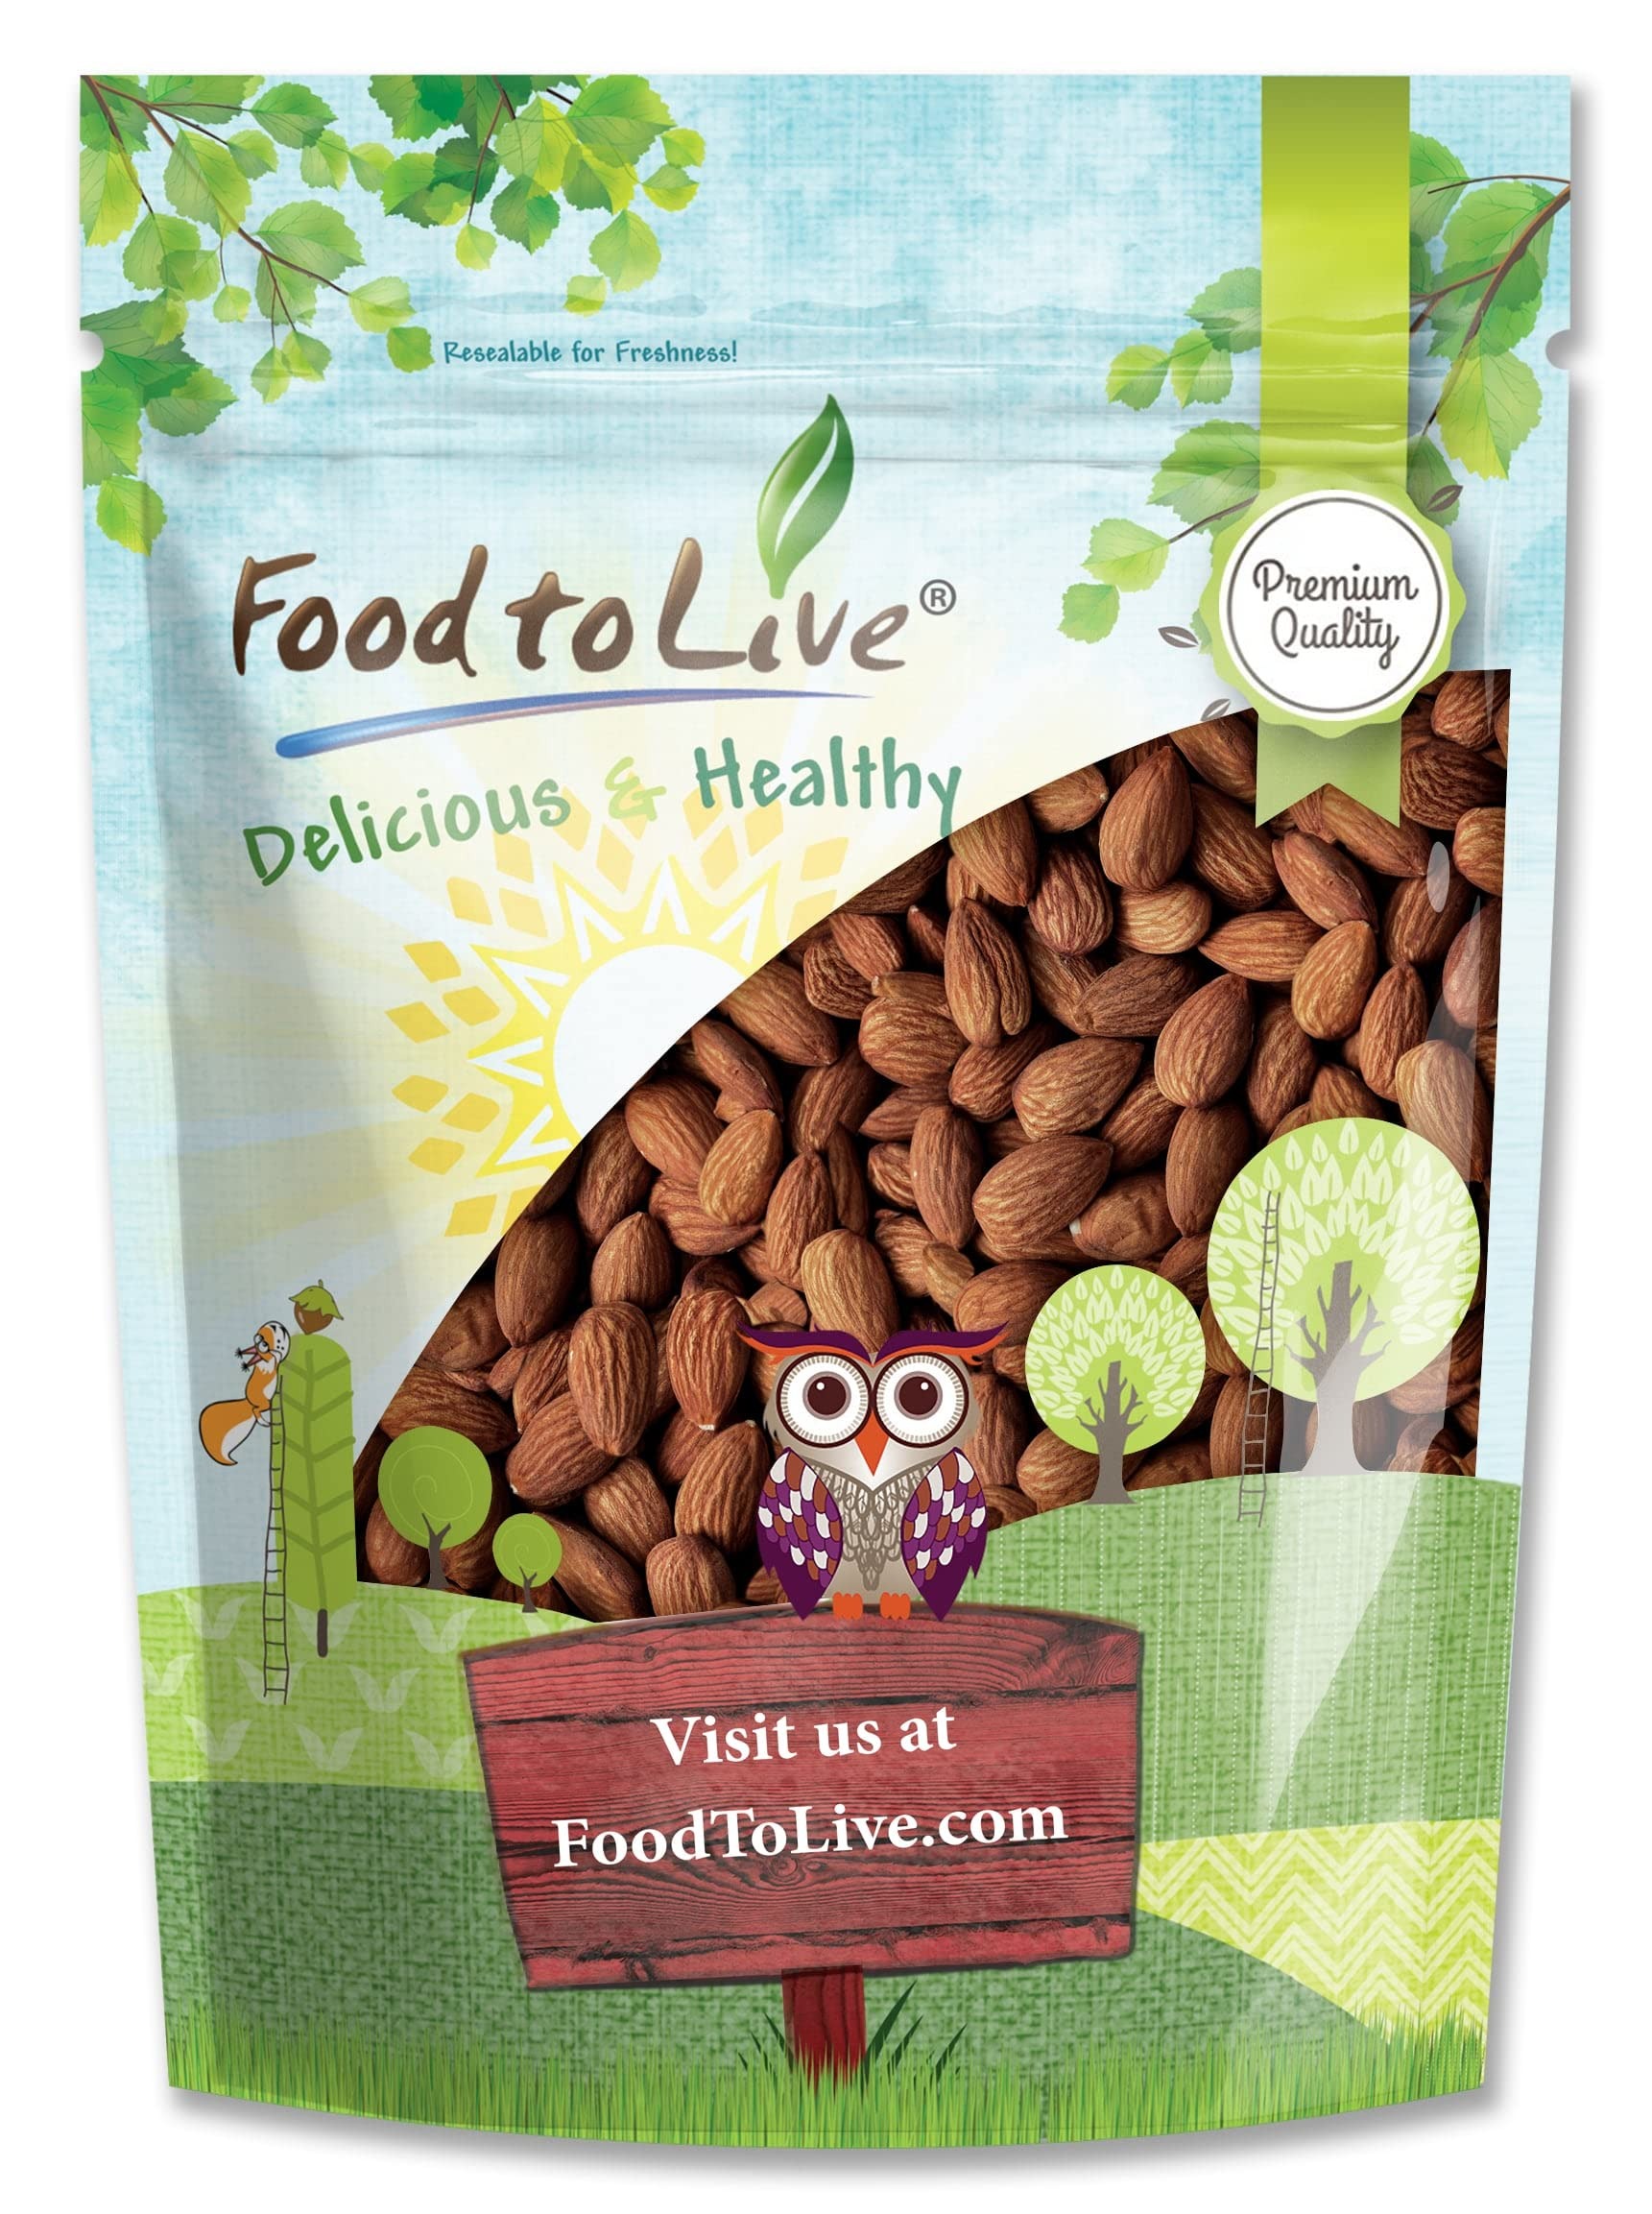
Item Name: Food to Live Food to Live Dry Roasted California Almonds, 2 Pounds Oven Roasted Whole Nuts, Unsalted, No Oil Added, Vegan, Kosher. Good Source of Protein and Vitamin E. Great Keto-Friendly Snack
Bullet Point 1: ✔️ PREMIUM QUALITY & KOSHER: Our Dry Roasted Whole California Almonds are of premium quality. Moreover, they are Kosher, keto-friendly, and suitable for vegans.
Bullet Point 2: ✔️ OVEN-ROASTED WITH NO OIL & SALT ADDED: We roast whole almonds in the oven at low temperatures with neither oil nor salt to maintain their nutrients. But also, it gives them a crisp texture and a unique nutty flavor.
Bullet Point 3: ✔️ SUPER NUTRITIOUS: Dry Roasted Unsalted Almonds provide you with a boost of energy derived from nutrients. They contain high levels of Vitamin E, Riboflavin, Manganese, Copper, Phosphorus, and Magnesium. Besides, roasted almonds are a great source of protein and fiber.
Bullet Point 4: ✔️ SNACK & INGREDIENT: Dry Roasted & Unsalted Almonds are a portable snack, topping for desserts, ice-creams, porridges, or salads. As an ingredient in sweet dishes, roasted almonds can be added to pastries, granola, homemade sweets, and bars.
Bullet Point 5: ✔️ HANDY BAG: At Food to Live, we pack our products into airtight zip bags for your convenience. Perfect on the go packaging and storage.
Value: 32.0
Unit: Ounce

Price: 22.25